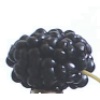
Label: Mulberry 1